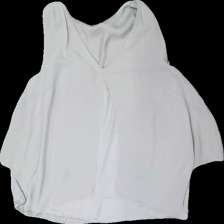
View: front
Type: Blouse
Category: Ladies
Brand: Kappahl
Colors: Beige
Material: 100% Polyester
Cut: C-collar, Loose
Size: M
Season: All
Stains: Minor
Price range: 50-100
Recommended usage: Repair